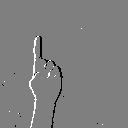
ASL letter: z